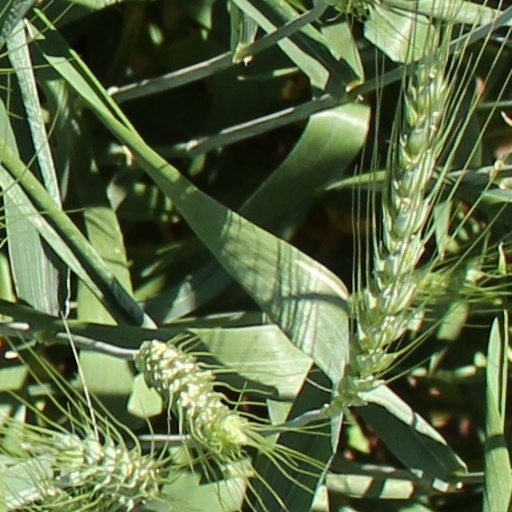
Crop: wheat